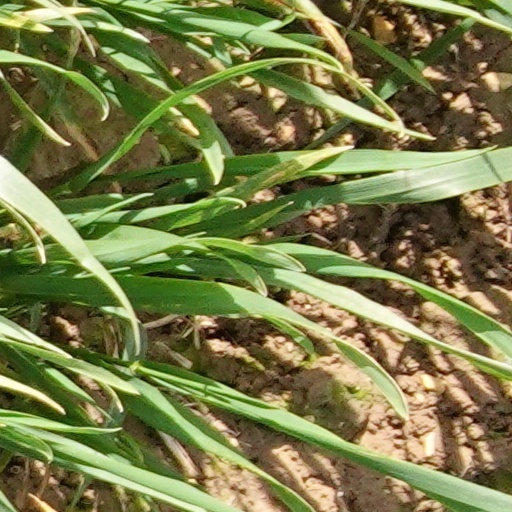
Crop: wheat